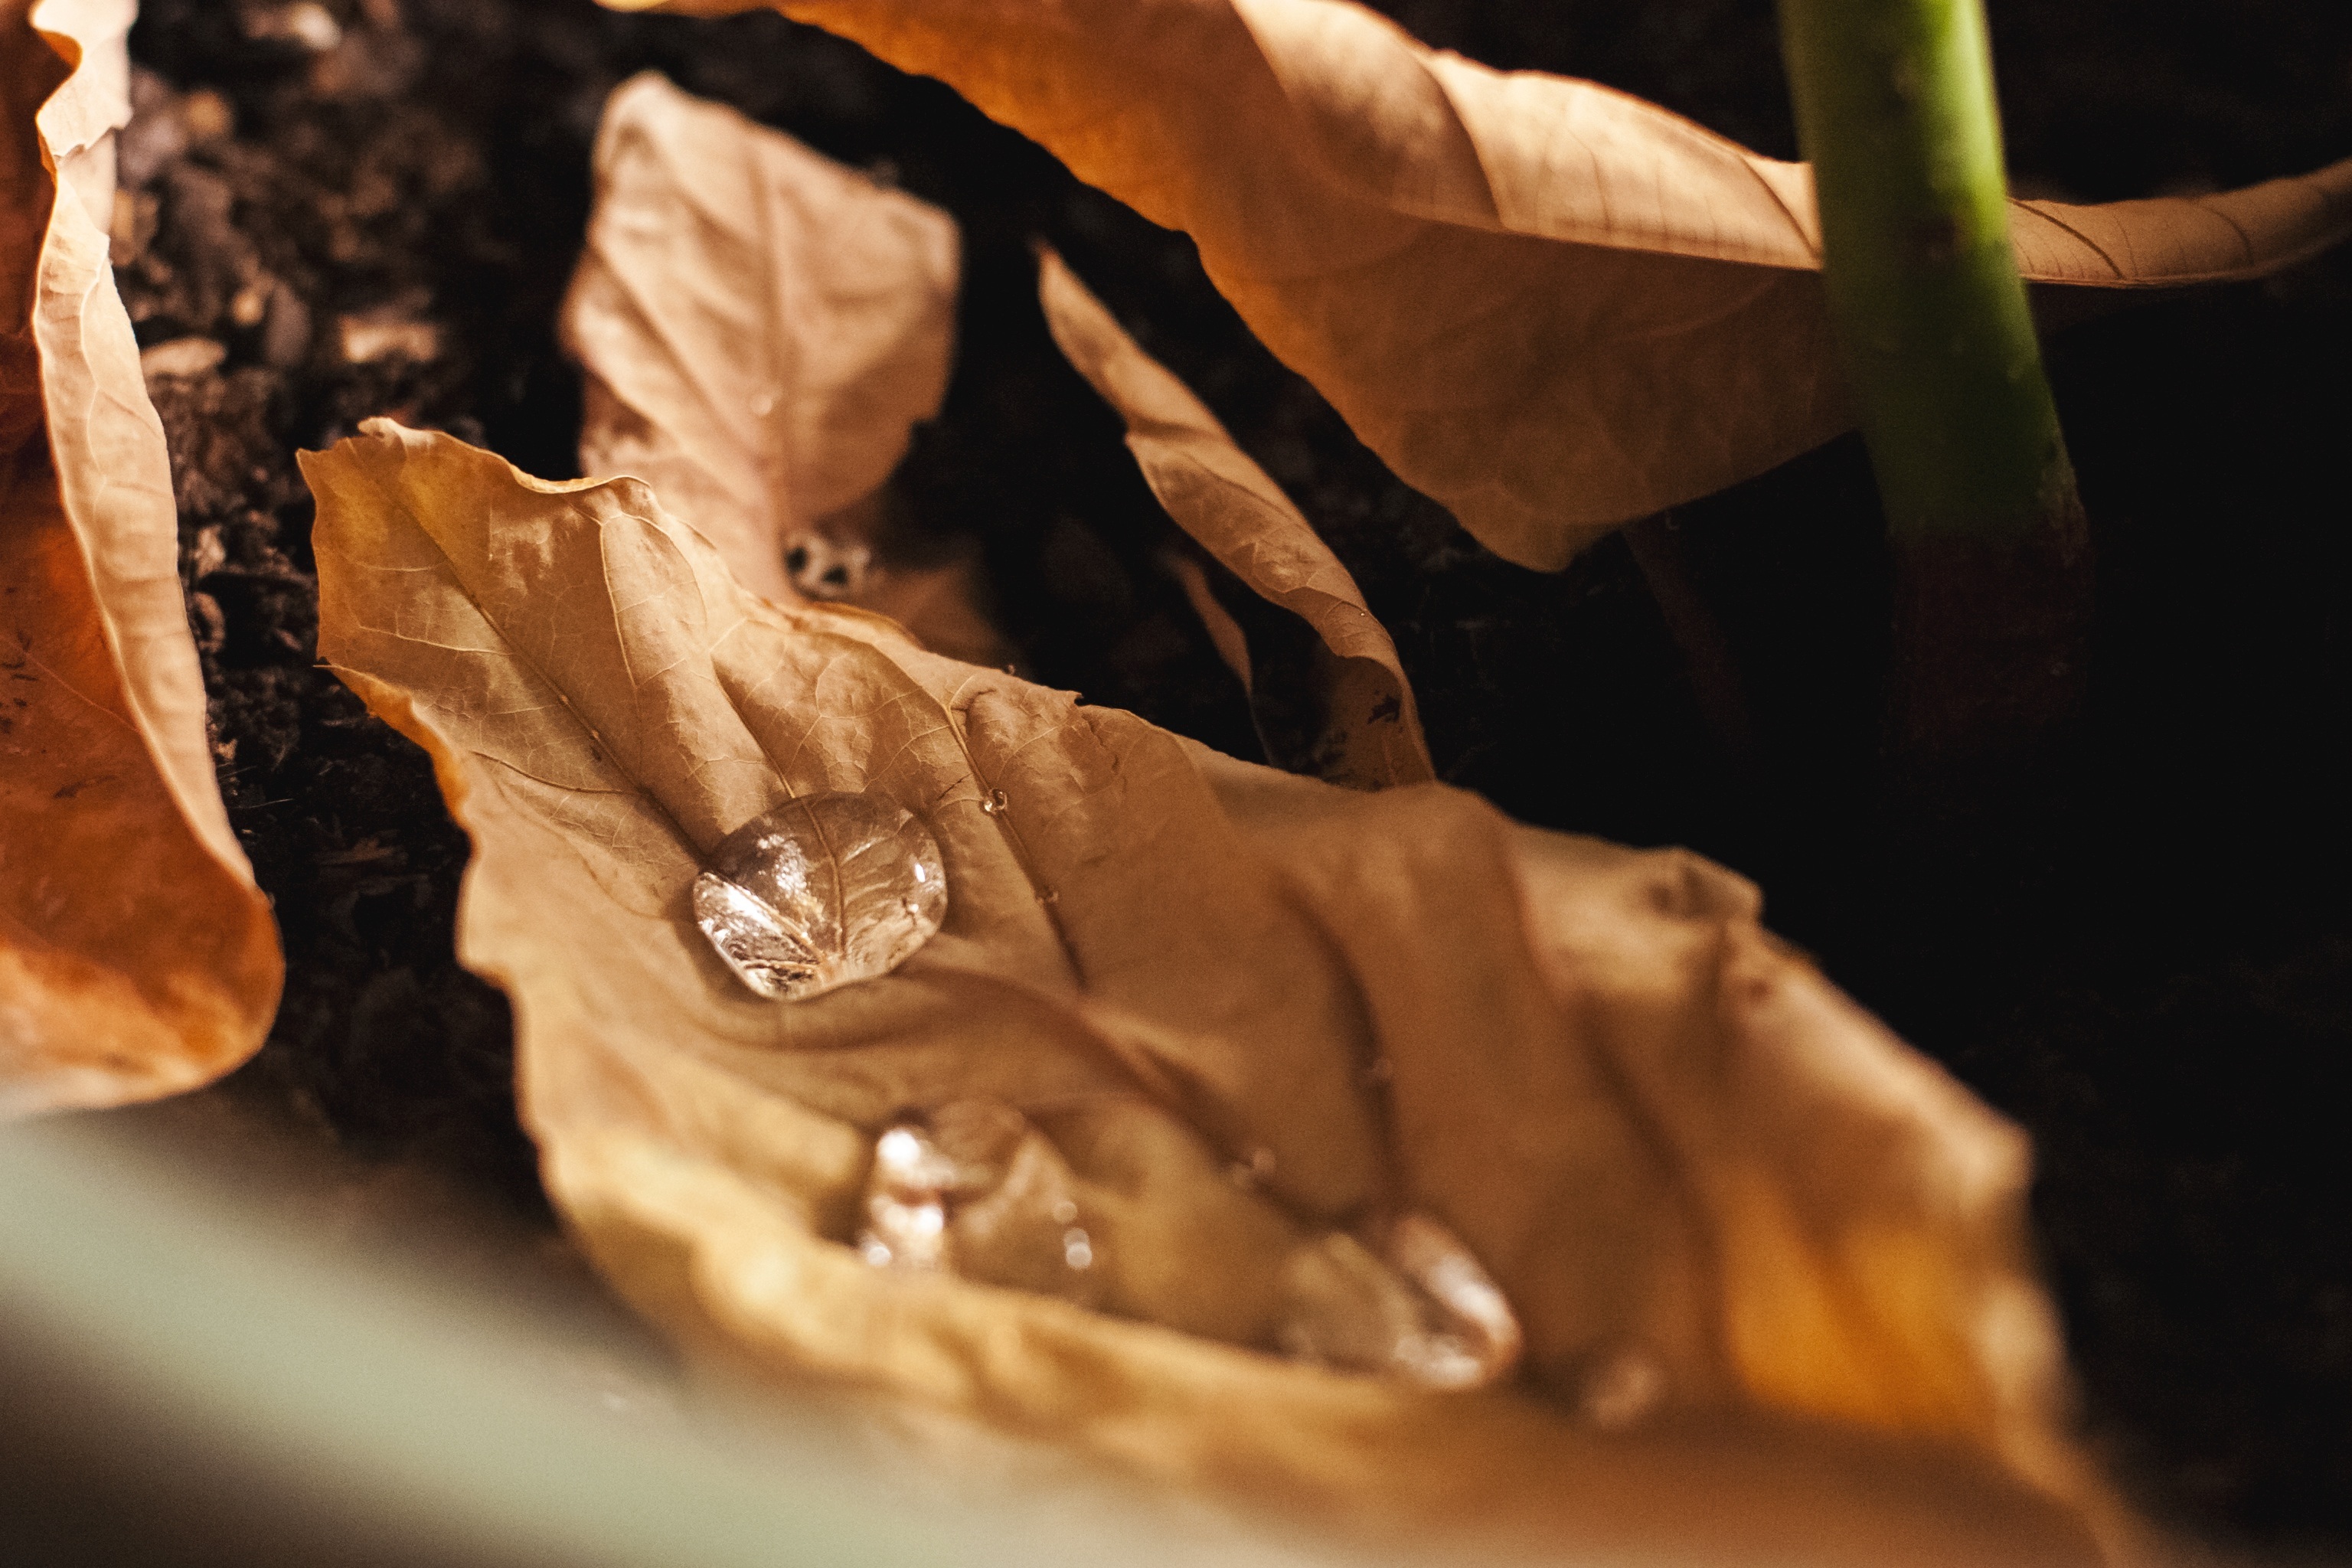
plant, wood, water drop, leaf, flower, food, produce, macro, waterdrop, close up, transparent, fall leaves, macro photography